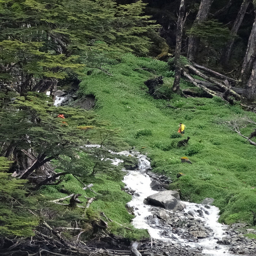
the rich , at times treacherous landscape of island